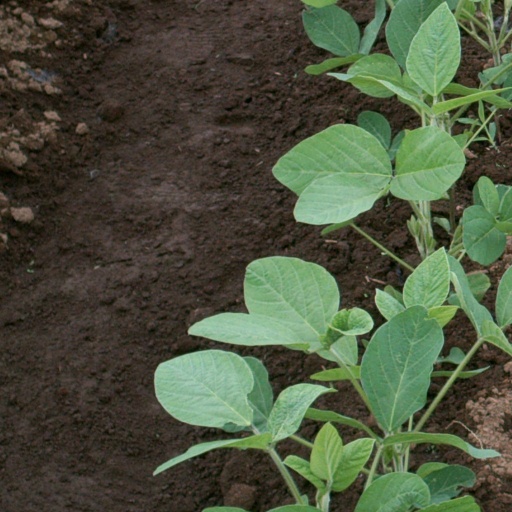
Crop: soybean